1927 24 Hours of Le Mans

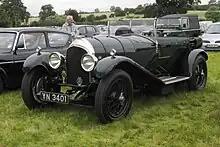
Bentley 3-litre Speed

Automobiles Ariès returned with its streamlined 3-litre "tank", making up a much-reduced large-engine field. Once again it was driven by the experienced pairing of Jean Chassagne and Robert Laly. The company also entered two 1100cc cars – a 2-seater CC2 and a new 4-seateer CC4, burdened with an extra 120 kg of ballast for the extra seats.